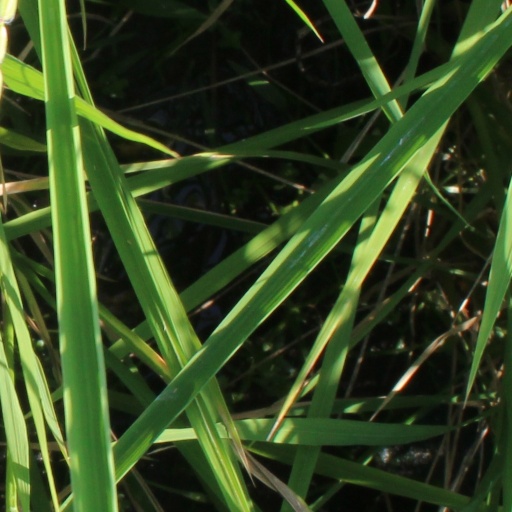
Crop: rice